Francesco Zucco

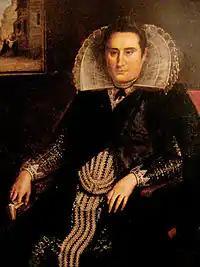
"Portrait of a Lady", in the Accademia Carrara in Bergamo

Zucco was born in Bergamo. The year of his birth is uncertain, but is known to be no later than 1575. Zucco studied art for a time in Cremona before returning to Bergamo; there he associated with painters such as Giovanni Paolo Cavagna and Enea Salmeggia. He painted both religious and secular pieces in a fairly traditional Baroque style; the "Adoration of the Magi" and "Virgin and Child" in the parish church of Levate are reminiscent of the work of Giovanni Battista Moroni. He was active for the duration of his career all around the Province of Bergamo, and painted works for churches in Albino, Alzano Lombardo, Brembate, Camerata Cornello, Capriate San Gervasio, Entratico, Foresto Sparso, Orio al Serio (a "Virgin and Child"), Scanzorosciate, Villa di Serio, Ubiale Clanezzo, Peia, Suisio, Luzzana, Selvino, Sorisole, and Zandobbio. Some of his religious works may still be seen in the church of Santa Maria Maggiore in Bergamo, while other paintings are in that city's Accademia Carrara.